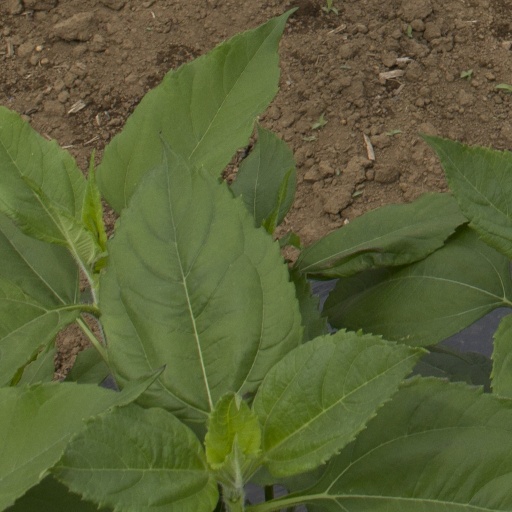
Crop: Jerusalem artichoke